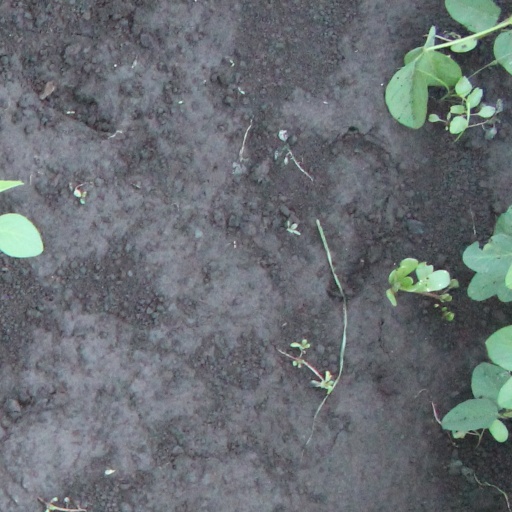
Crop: soybean